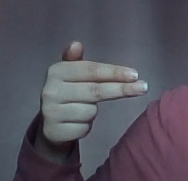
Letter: ghain